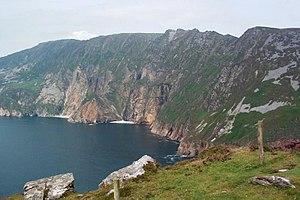
Le tourisme en Irlande représente une activité économique importante pour les deux entités de l'île d'Irlande, l'État d'Irlande indépendant et l'Irlande du Nord, une nation constitutive du Royaume-Uni.
Slieve League est la deuxième plus haute falaise d'Europe, culminant à 606 mètres. Elle se situe dans le comté de Donegal, en Irlande, et donne directement sur l'océan Atlantique.
La Wild Atlantic Way est une route touristique côtière d'Irlande qui parcourt le littoral ouest du pays, de Malin Head, point le plus septentrional de l'île, au port de Kinsale, au sud-ouest.